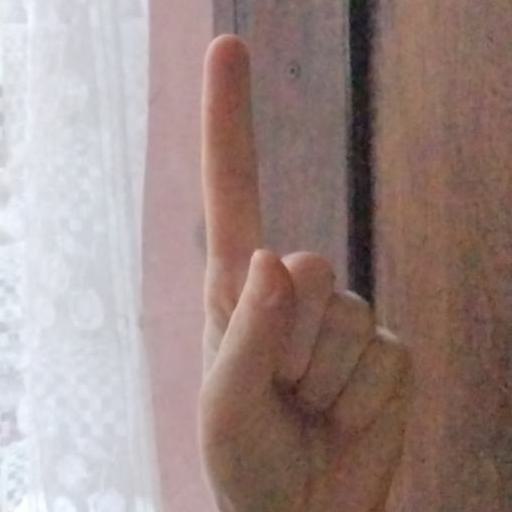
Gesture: one